Hisham's Palace

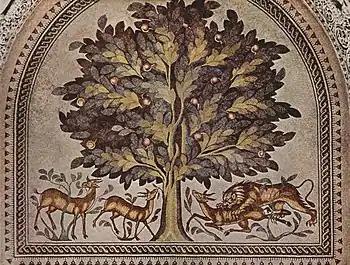
The "Tree of Life" mosaic in the audience room of the bath house.

Hisham's Palace belongs to the category of desert castles, a collection of monuments dating to the Umayyad dynasty and found throughout Syria, Jordan, Israel, and Palestine. Although there is great variation in the size, location, and presumed function of these different sites, they can be connected to the patronage of different figures in the Umayyad ruling family. Some of the desert castles, for example Qasr Hallabat or Qasr Burqu, represent Islamic occupations of earlier Roman or Ghassanid structures. Other sites like Qastal, Qasr Azraq, or al-Muwaqqar are associated with trade routes and scarce water resources. With a few exceptions, the desert castles conform to a common template consisting of a square palace similar to Roman forts, a bath house, water reservoir or dam, and often an agricultural enclosure. Various interpretations for the desert castles exist, and it is unlikely that one single theory can explain the variety observed in the archaeological record.